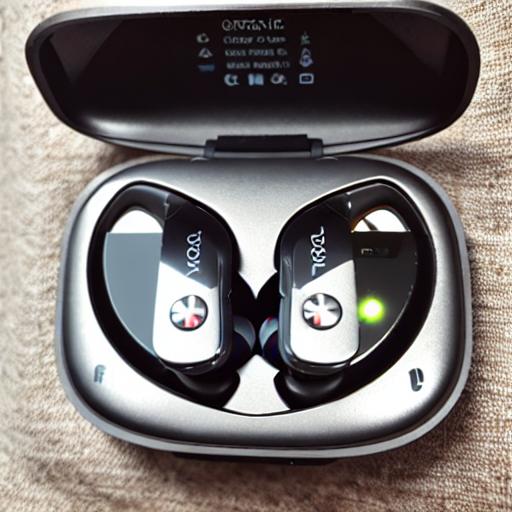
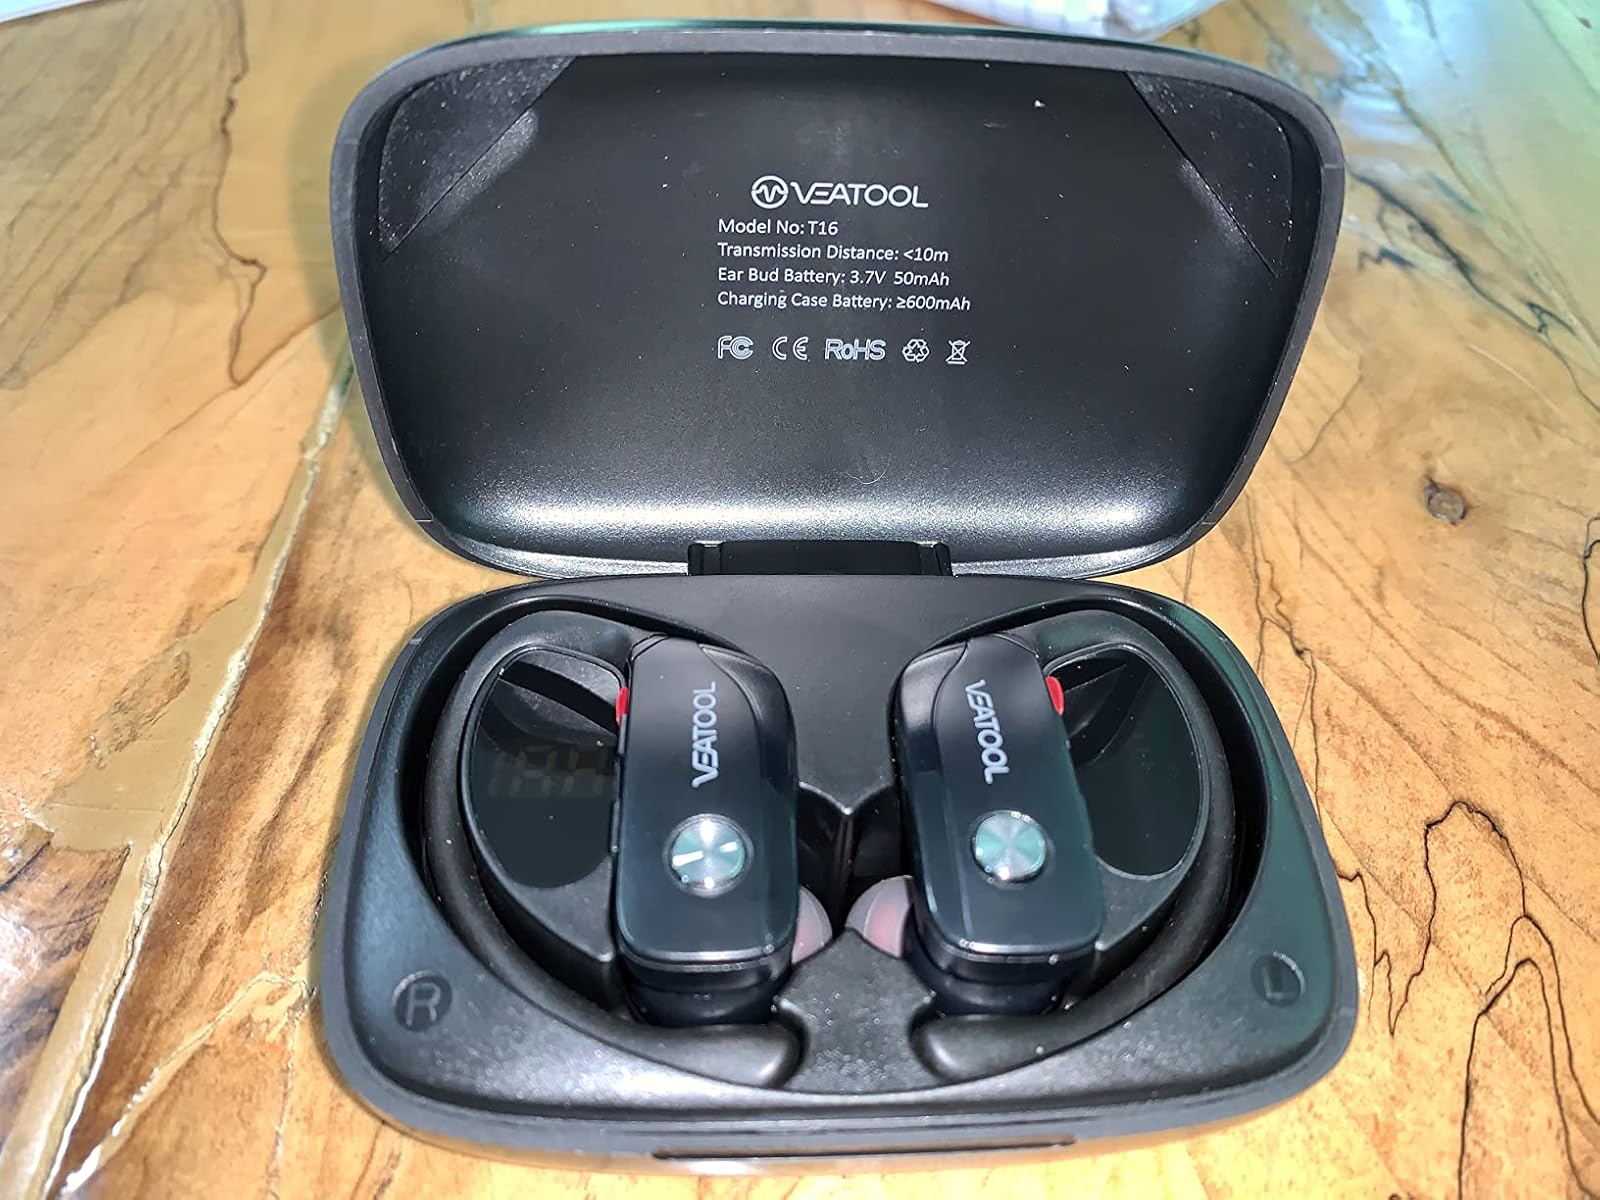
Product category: earbuds
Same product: no